2021 Suez Canal obstruction

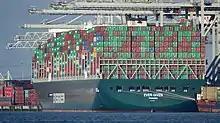

Prior to the incident, "Ever Given" had sailed through the canal 22 times. Bill Kavanagh has described sailing through the Suez Canal as "a very complex and high risk operation". Wind gusts will cause the stacked containers to "act like a sail" to blow the heavy ship off course, and its enormous momentum makes it difficult to recover.